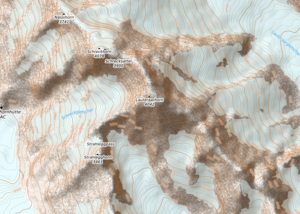
carte réalisée sur umap This map was created from OpenStreetMap project data, collected by the community. This map may be incomplete, and may contain errors. Don't rely solely on it for navigation.
Le Lauteraarhorn est un sommet de plus de 4 000 mètres d'altitude, étant le deuxième sommet du groupe Schreckhorn-Lauteraarhorn. Situé à l'extrémité est du massif de l'Aar-Gothard, dans les Alpes bernoises, il est constitué de gneiss de bonne qualité. Ce sommet est un des derniers des Alpes à être difficilement accessible, et nécessite près de 22 km de marche pour atteindre le bivouac.